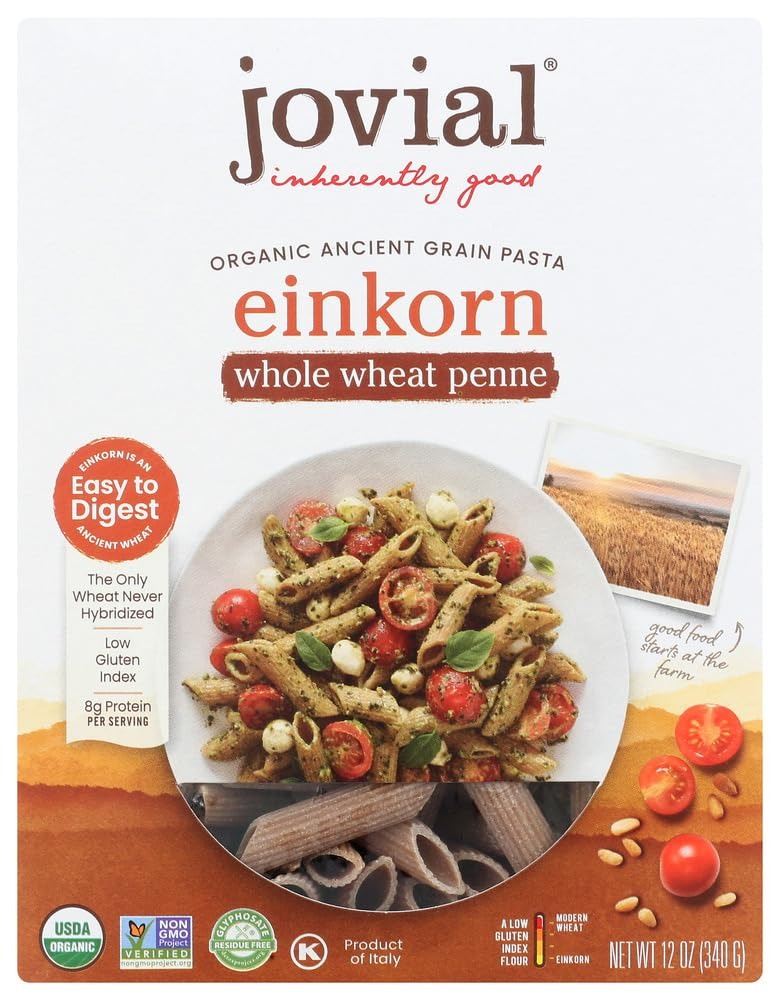
Item Name: Jovial Organic Jovial Wg Enk Penne 12 oz (Pack Of 12) ( Value Bulk Multi-pack)
Value: 144.0
Unit: Fl Oz

Price: 4.495